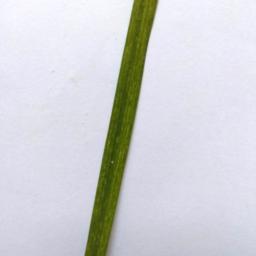
Label: Rice___Healthy